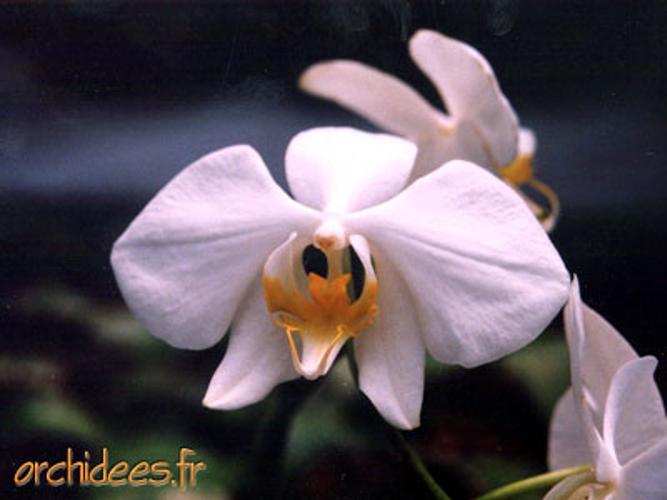
Label: moon orchid